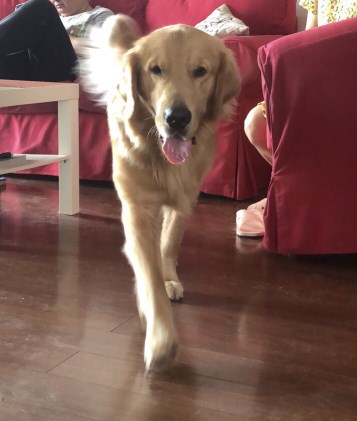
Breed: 5355-n000126-golden_retriever